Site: brandenburg
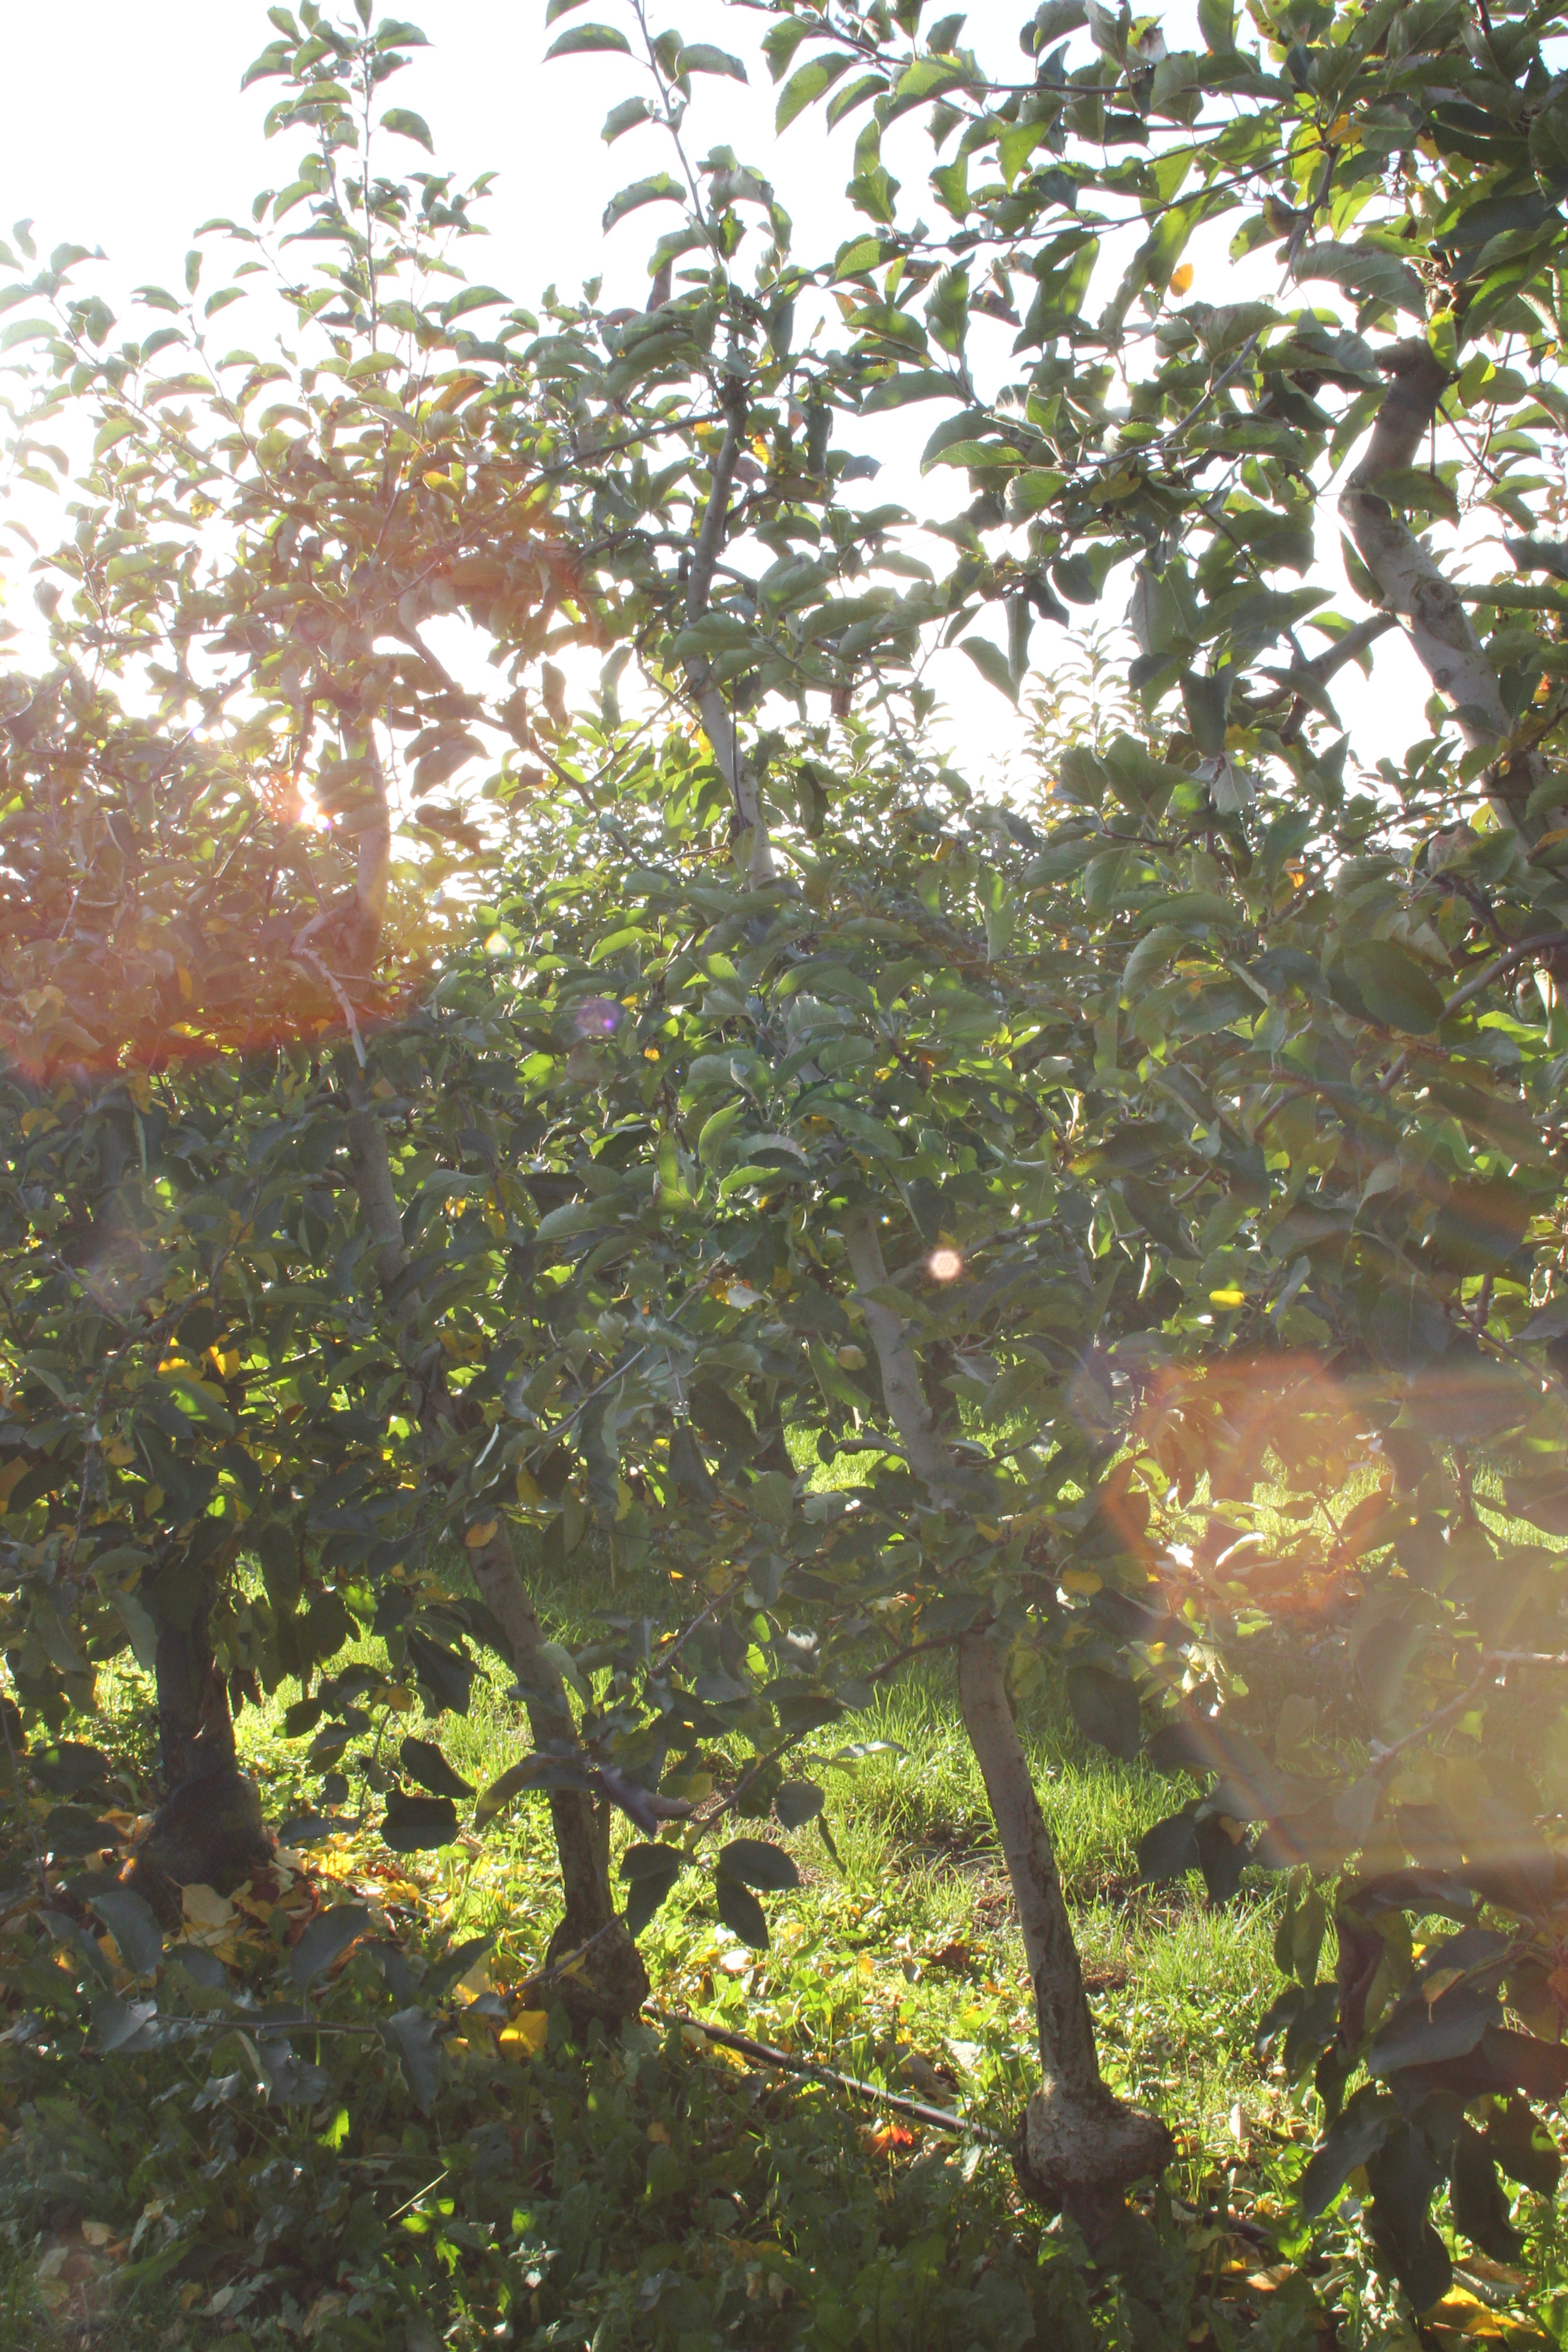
Growth stage (BBCH 91): Senescence, beginning of dormancy